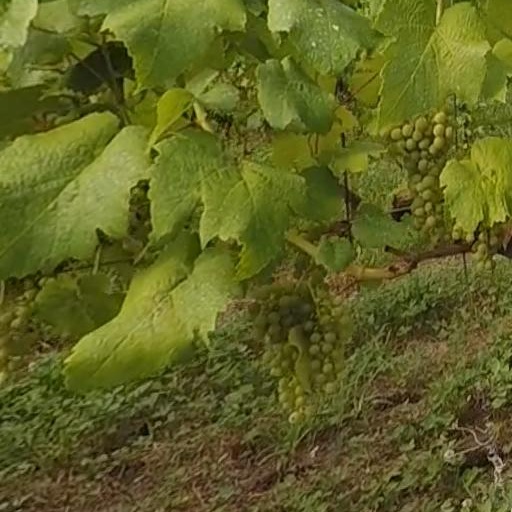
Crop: grape